Presbyterian Church (USA)

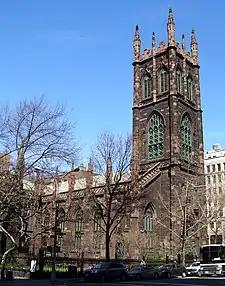
The First Presbyterian Church in Manhattan, New York City, seen from the south down Fifth Avenue

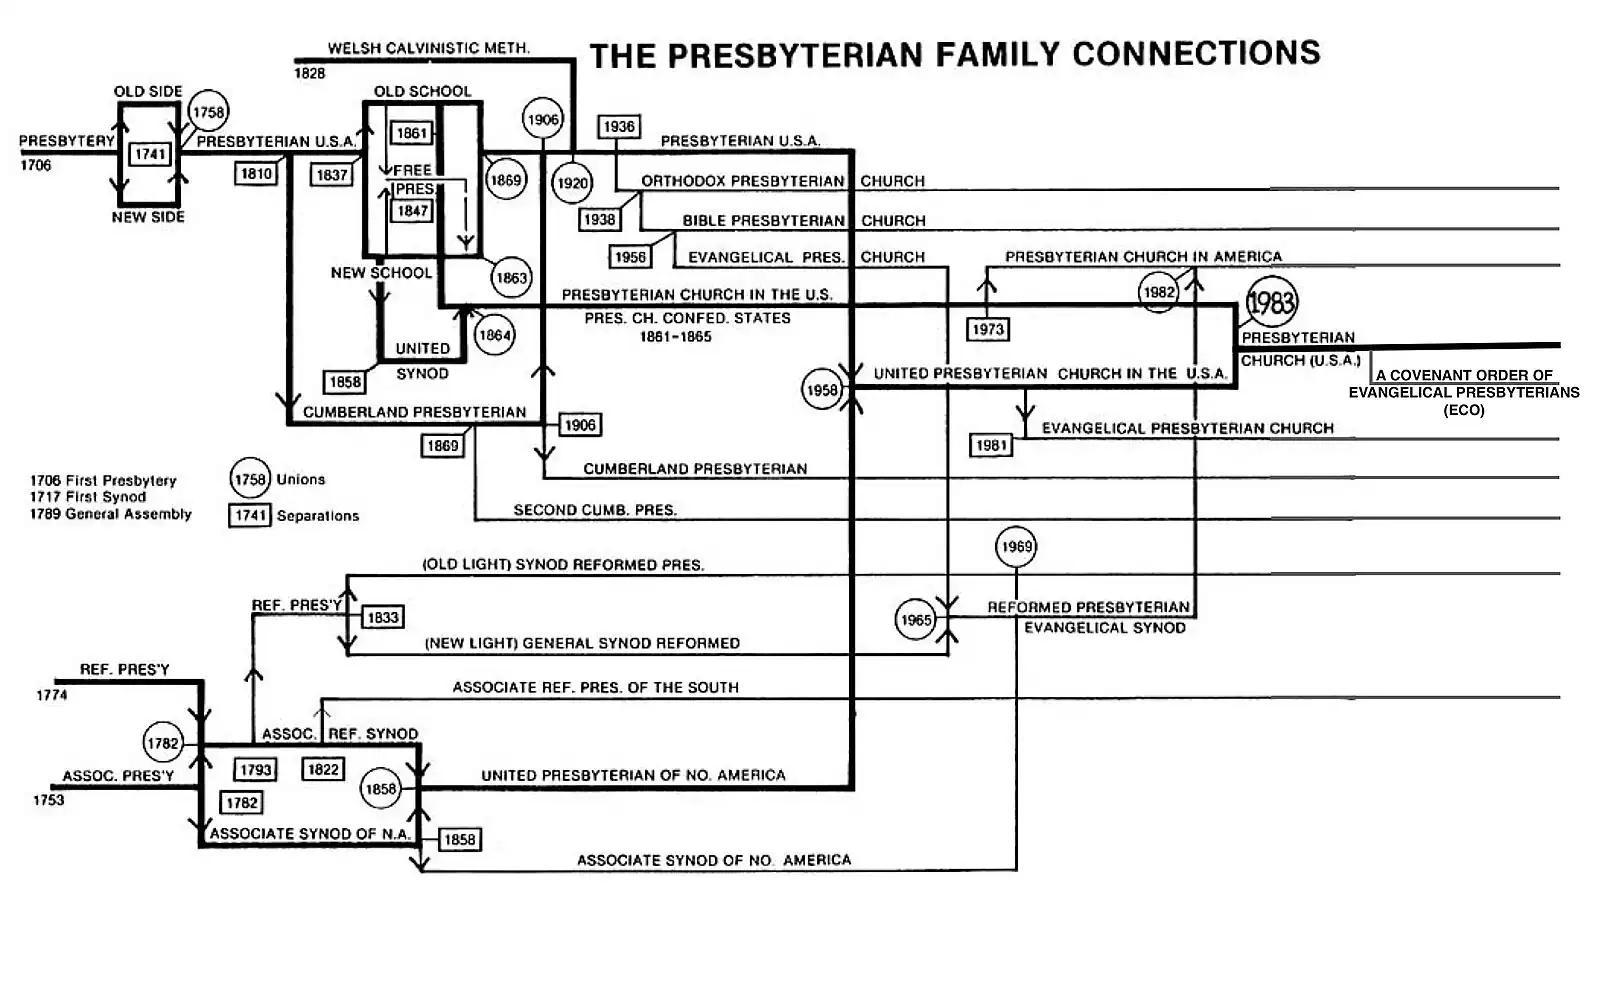
Evolution of Presbyterianism in the United States

The early part of the 20th century saw continued growth in both major sections of the church. It also saw the growth of Fundamentalist Christianity (a movement of those who believed in the literal interpretation of the Bible as the fundamental source of the religion) as distinguished from Modernist Christianity (a movement holding the belief that Christianity needed to be re-interpreted in light of modern scientific theories such as evolution or the rise of degraded social conditions brought on by industrialization and urbanization).